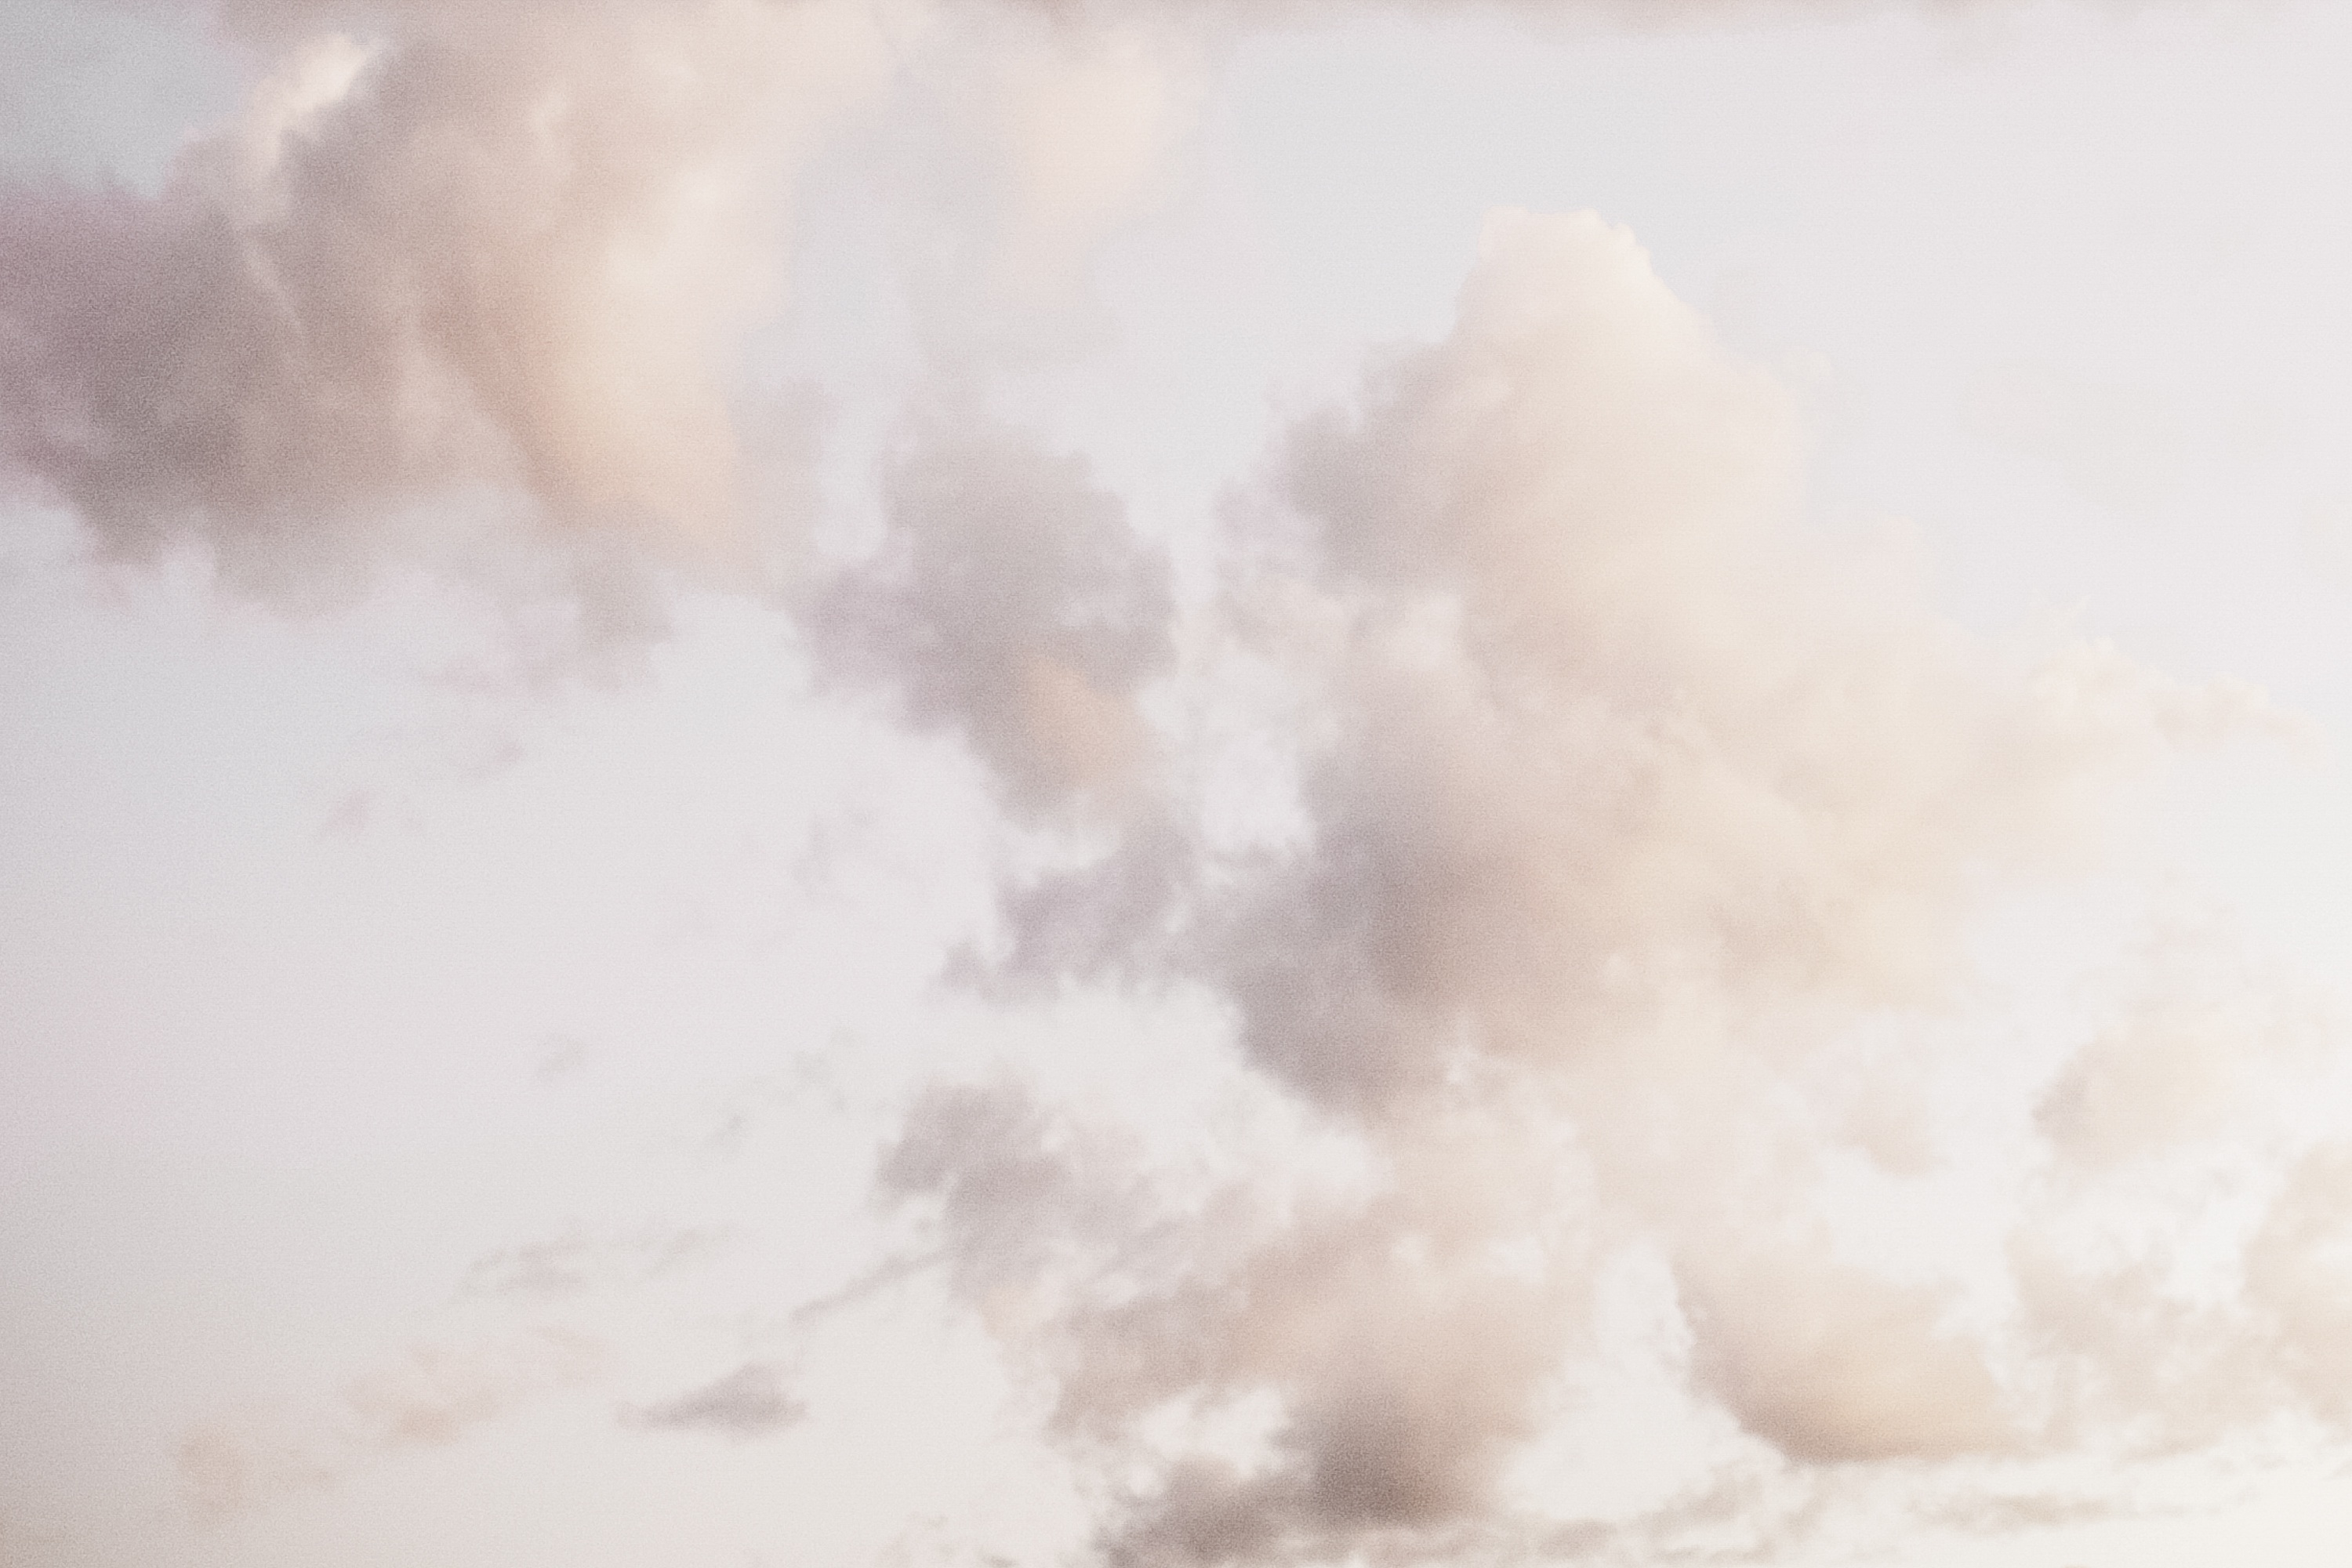
cloud, sky, atmosphere, weather, blizzard, freezing, meteorological phenomenon, atmospheric phenomenon, atmosphere of earth, geological phenomenon